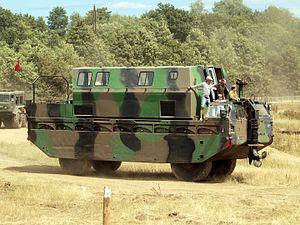
Le Bac amphibie ou Gillois, fabriqué par le groupe allemand EWK, déploie un pont logistique. Il permet de déployer rapidement un pont mobile ou fixe sur une coupure humide.